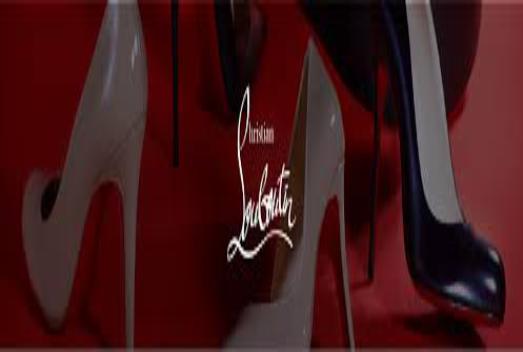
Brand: Christian Louboutin
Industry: Clothes